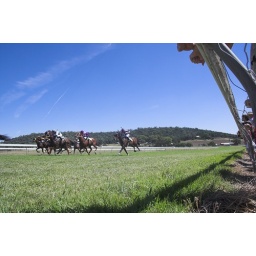
Borradaile leads the field home in the McDonalds McDash. Paid for my day out.